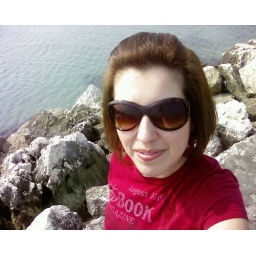
Took a water taxi from Venice to Lido. We rented a tandem bike and rode around enjoying the sights.